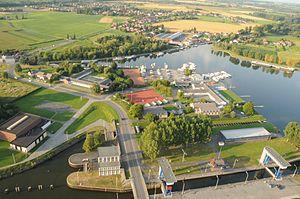
Grand-Large et Adeps
Péronnes-lez-Antoing ou Péronnes est une section de la ville belge d'Antoing, située en région wallonne dans la province de Hainaut.